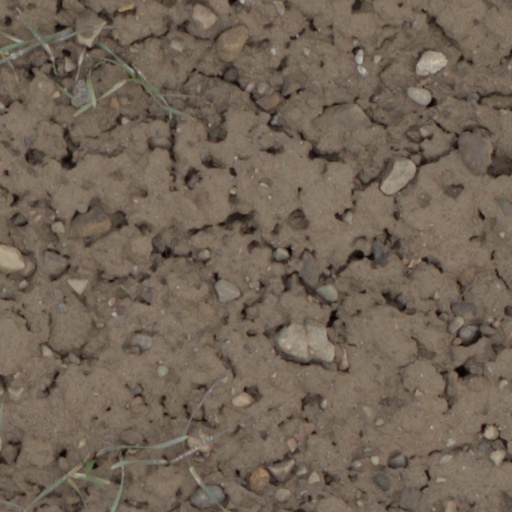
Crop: wheat